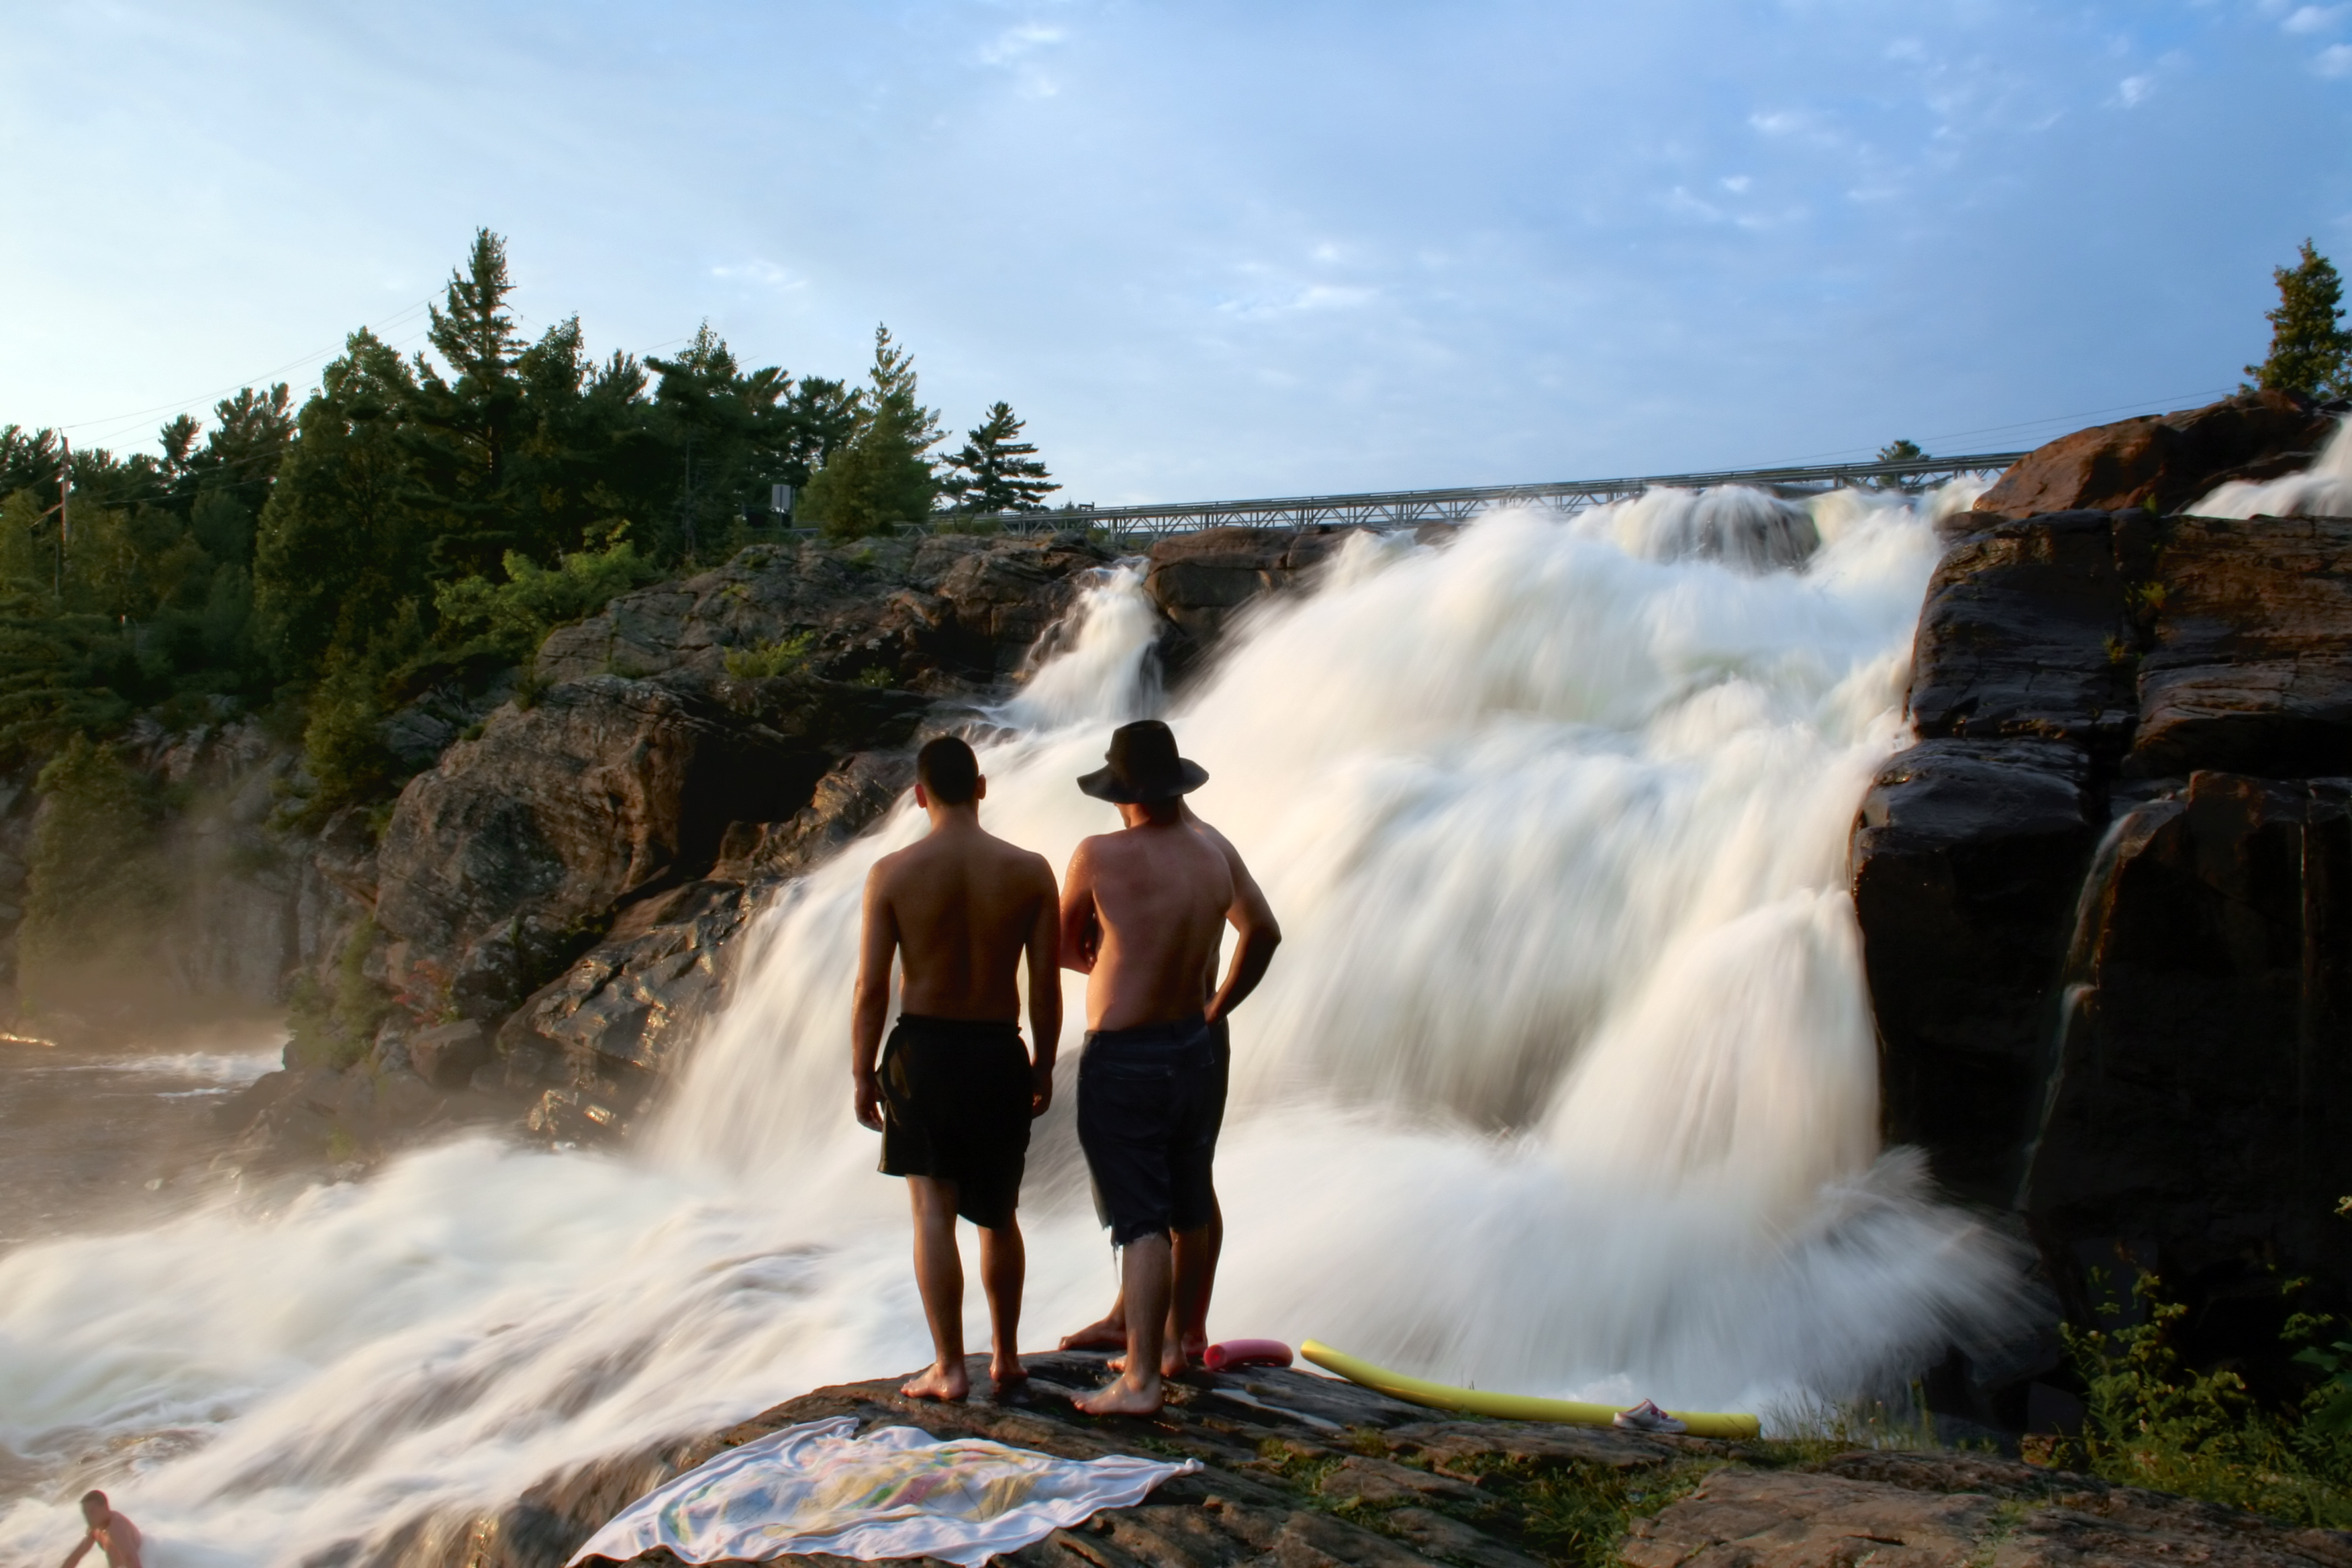
beach, sea, coast, water, nature, rock, ocean, waterfall, people, shore, wave, adventure, river, vacation, cliff, terrain, material, body of water, trees, rocks, men, water feature